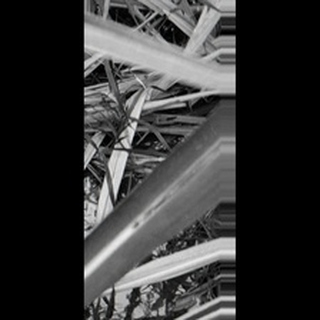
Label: sugarcane_red_rot